Sky position (RA, Dec in degrees): 309.653, 0.002872
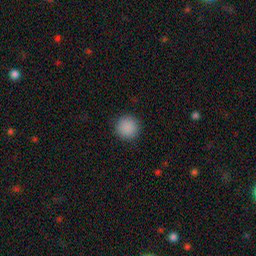
Galaxy morphology: Round Smooth Galaxies